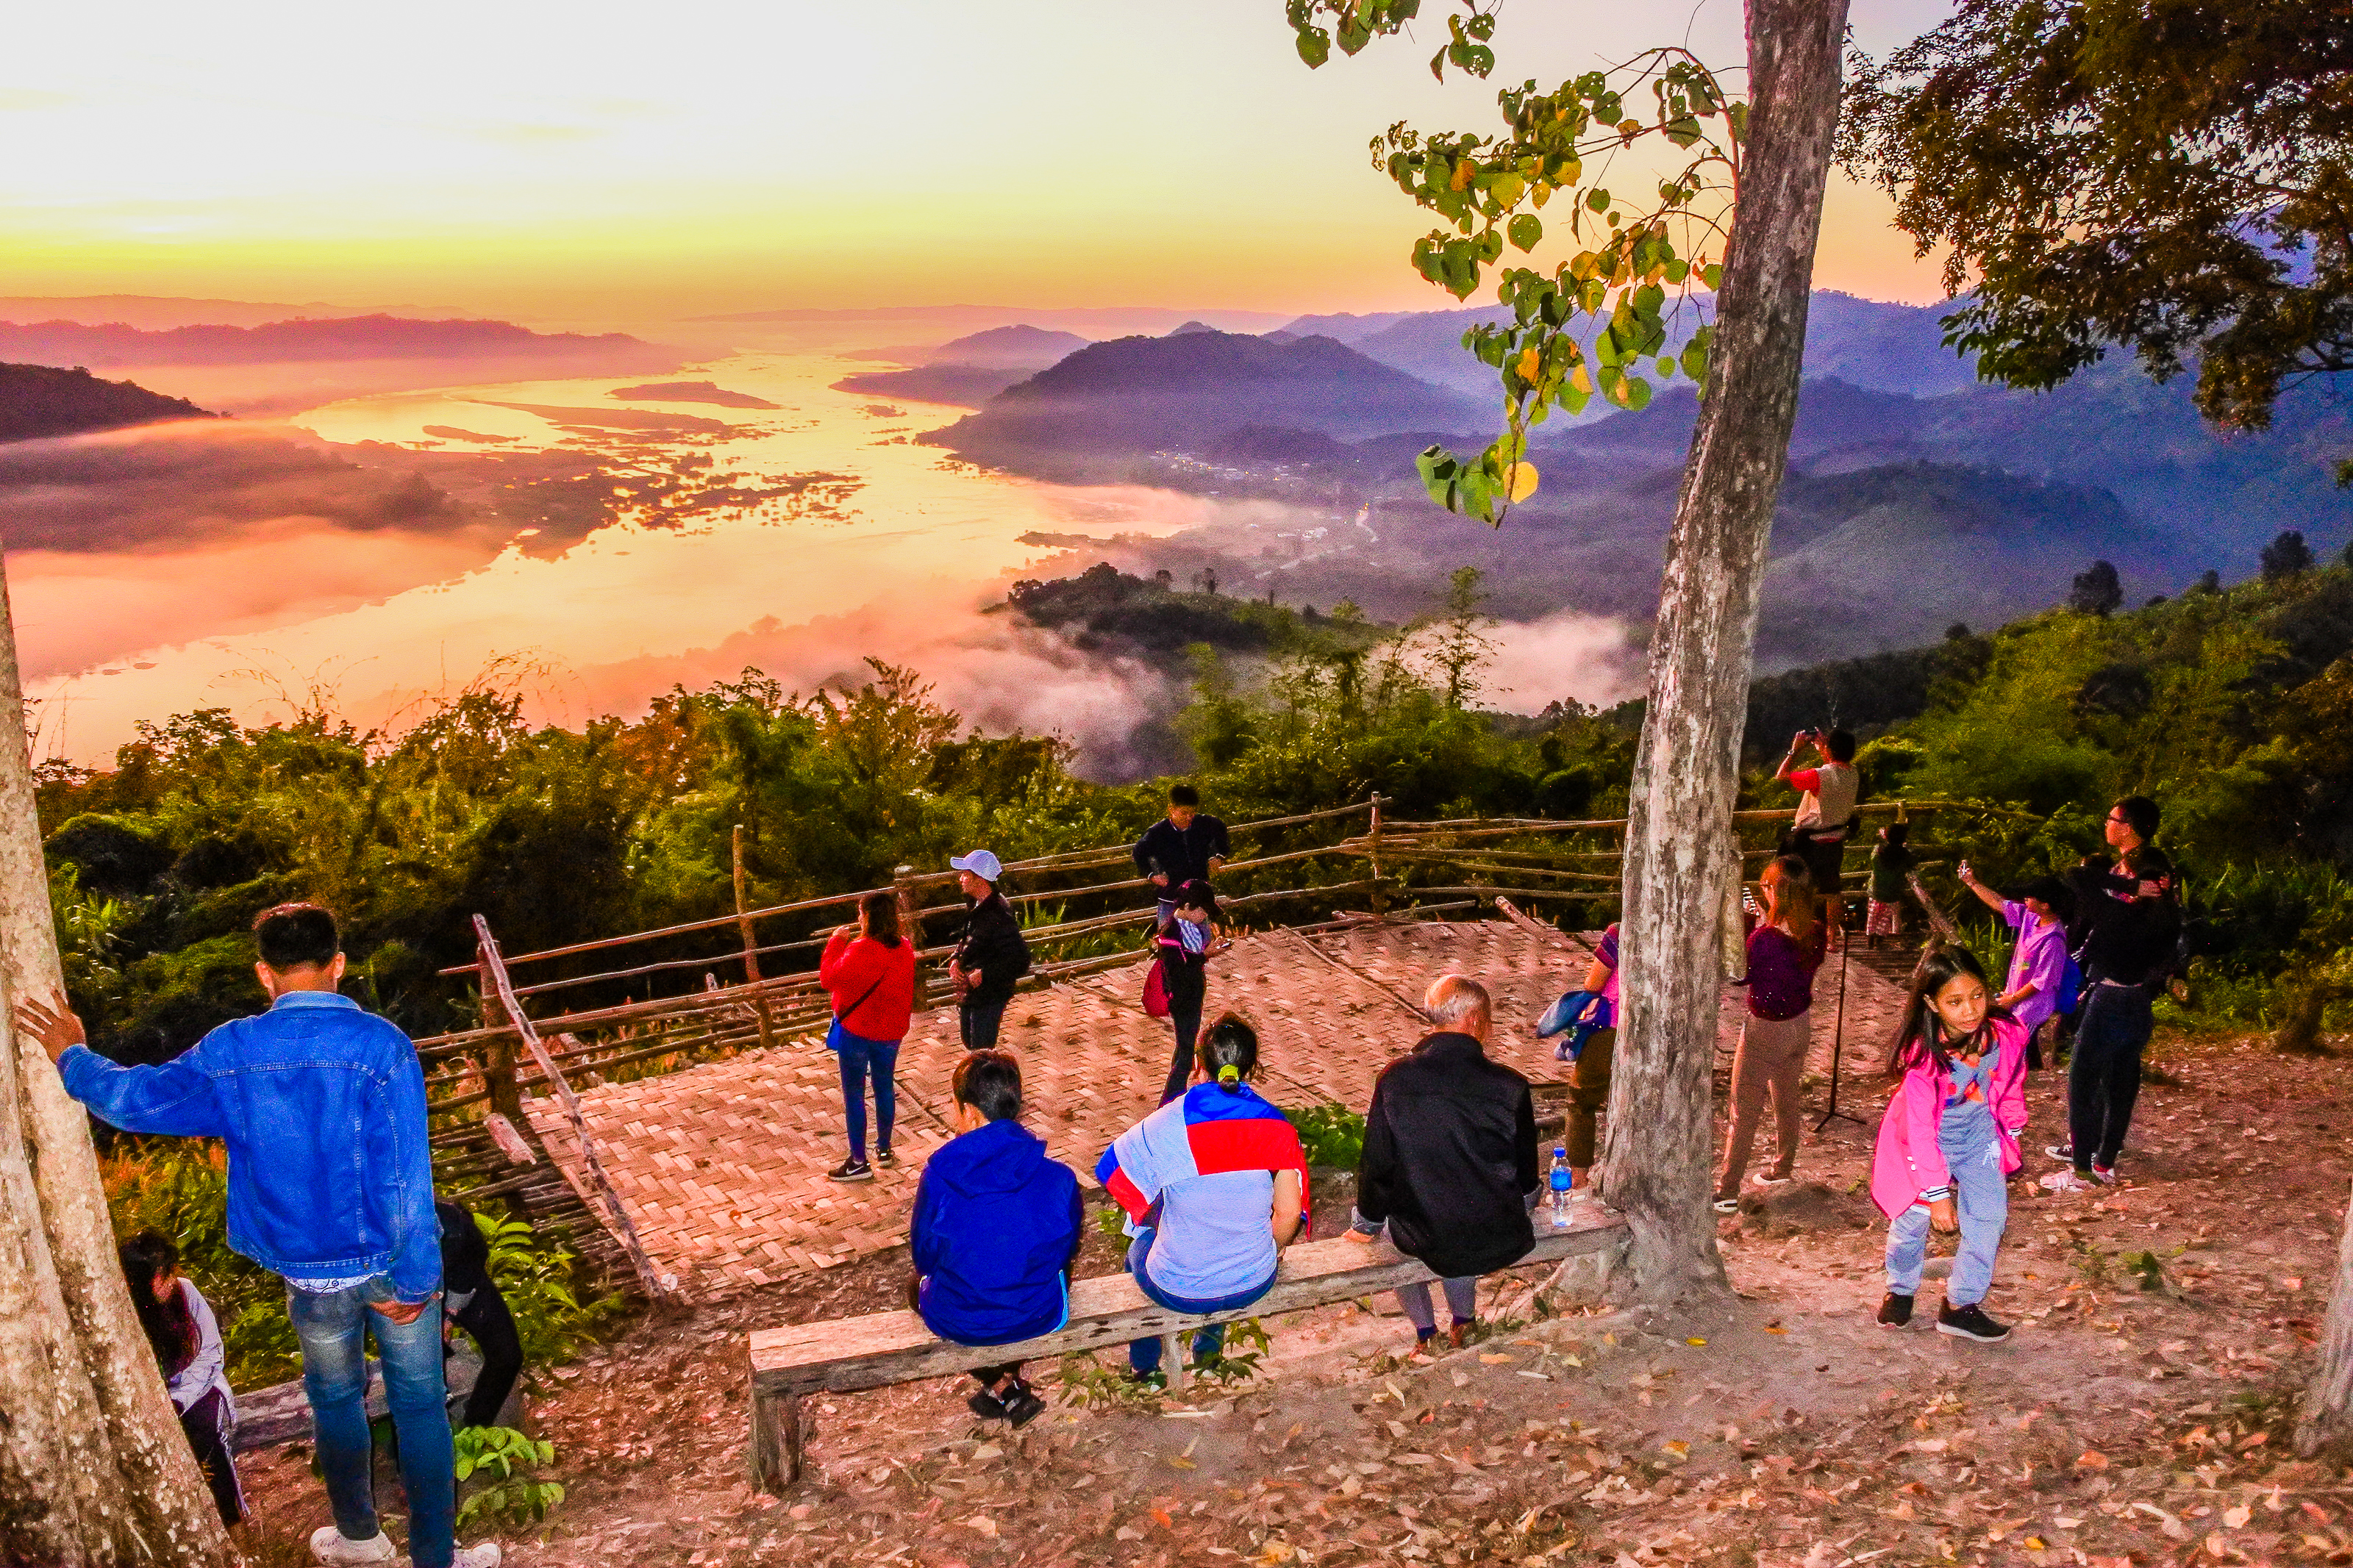
yellow, tourism, sun, life, beautiful, mountain, view, thailand, golden, vacation, park, sky, green, natural, nature, asia, asian, laos, water, morning, outdoor, tropical, sunlight, mekong, background, culture, river, travel, landscape, southeast, hill station, leisure, tree, sunrise, fun, hill, photography, adaptation, recreation, adventure, sunset, plant, national park